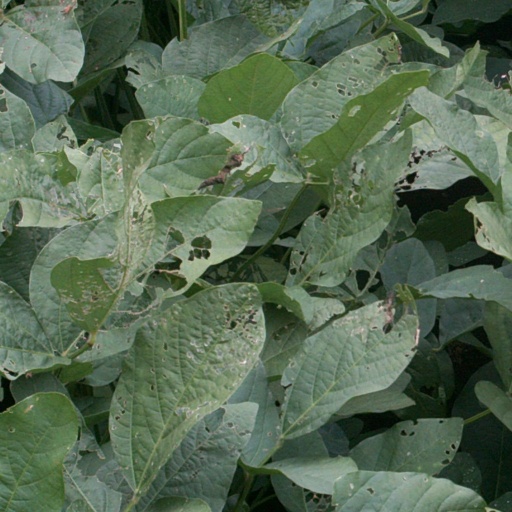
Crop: soybean